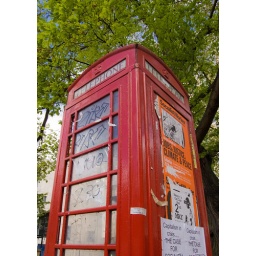
Red phonebox. I Iiked the fact it was hiding under this tree with the blue sky shining through.